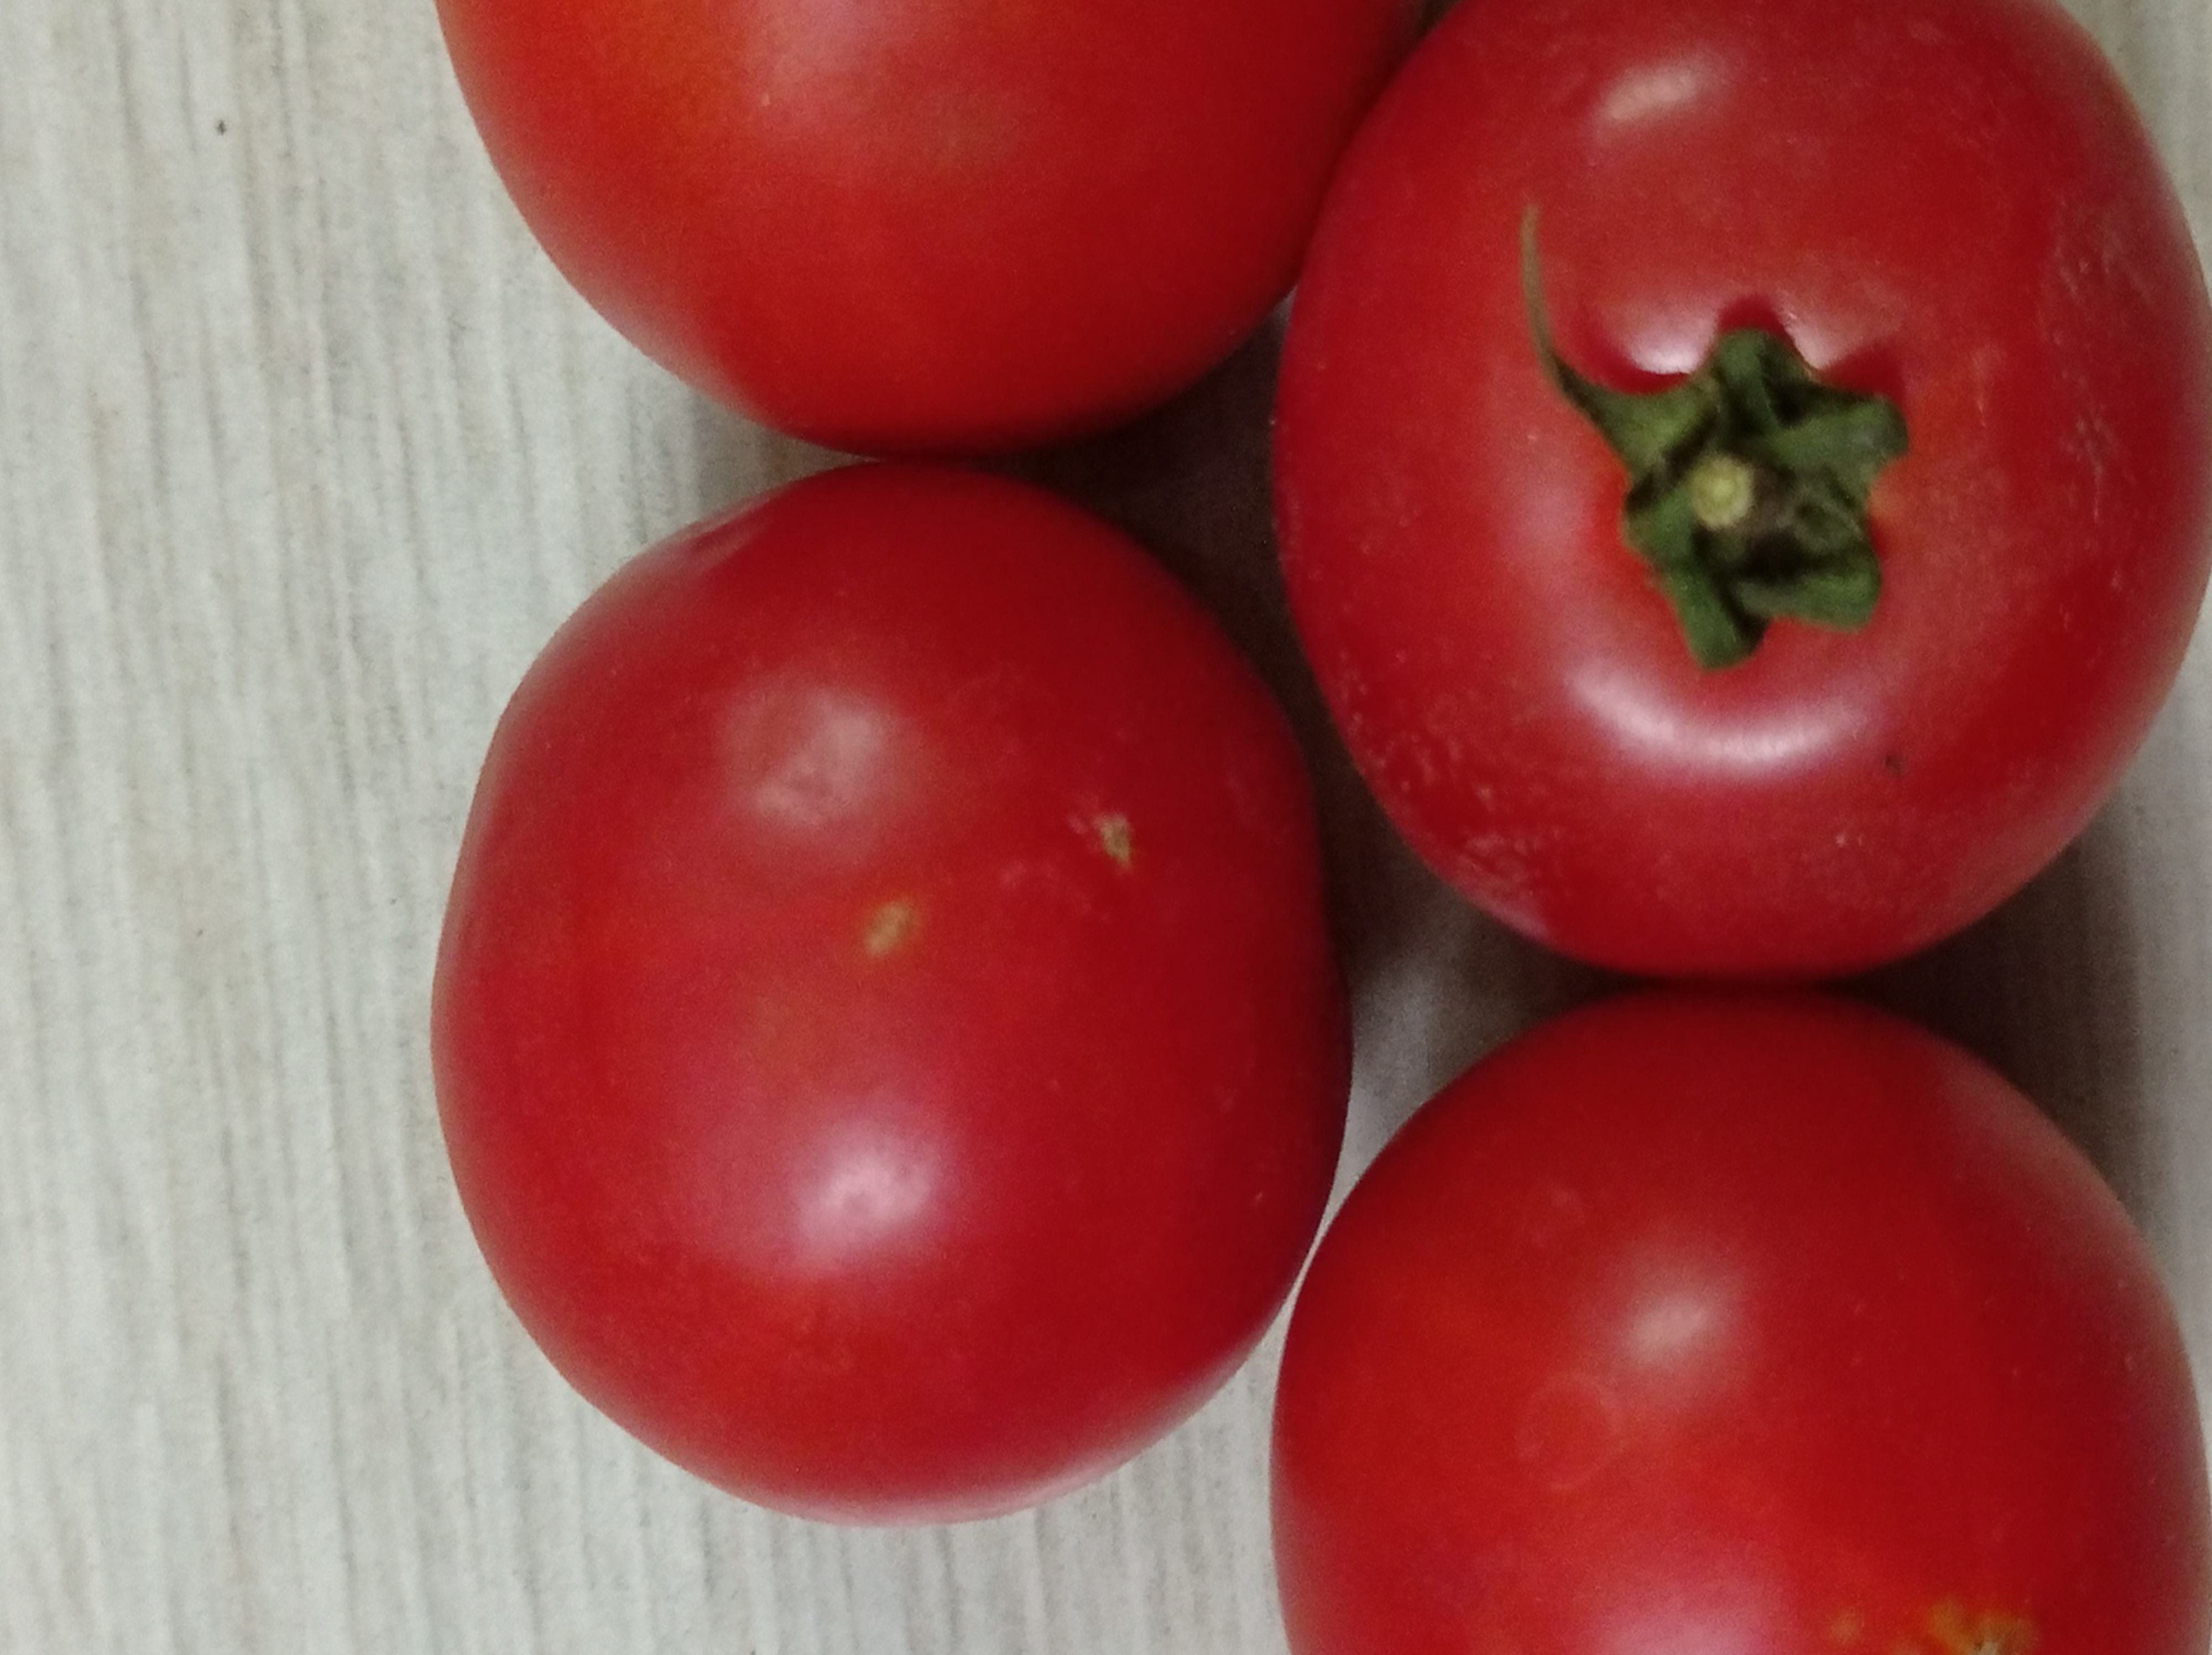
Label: Fresh